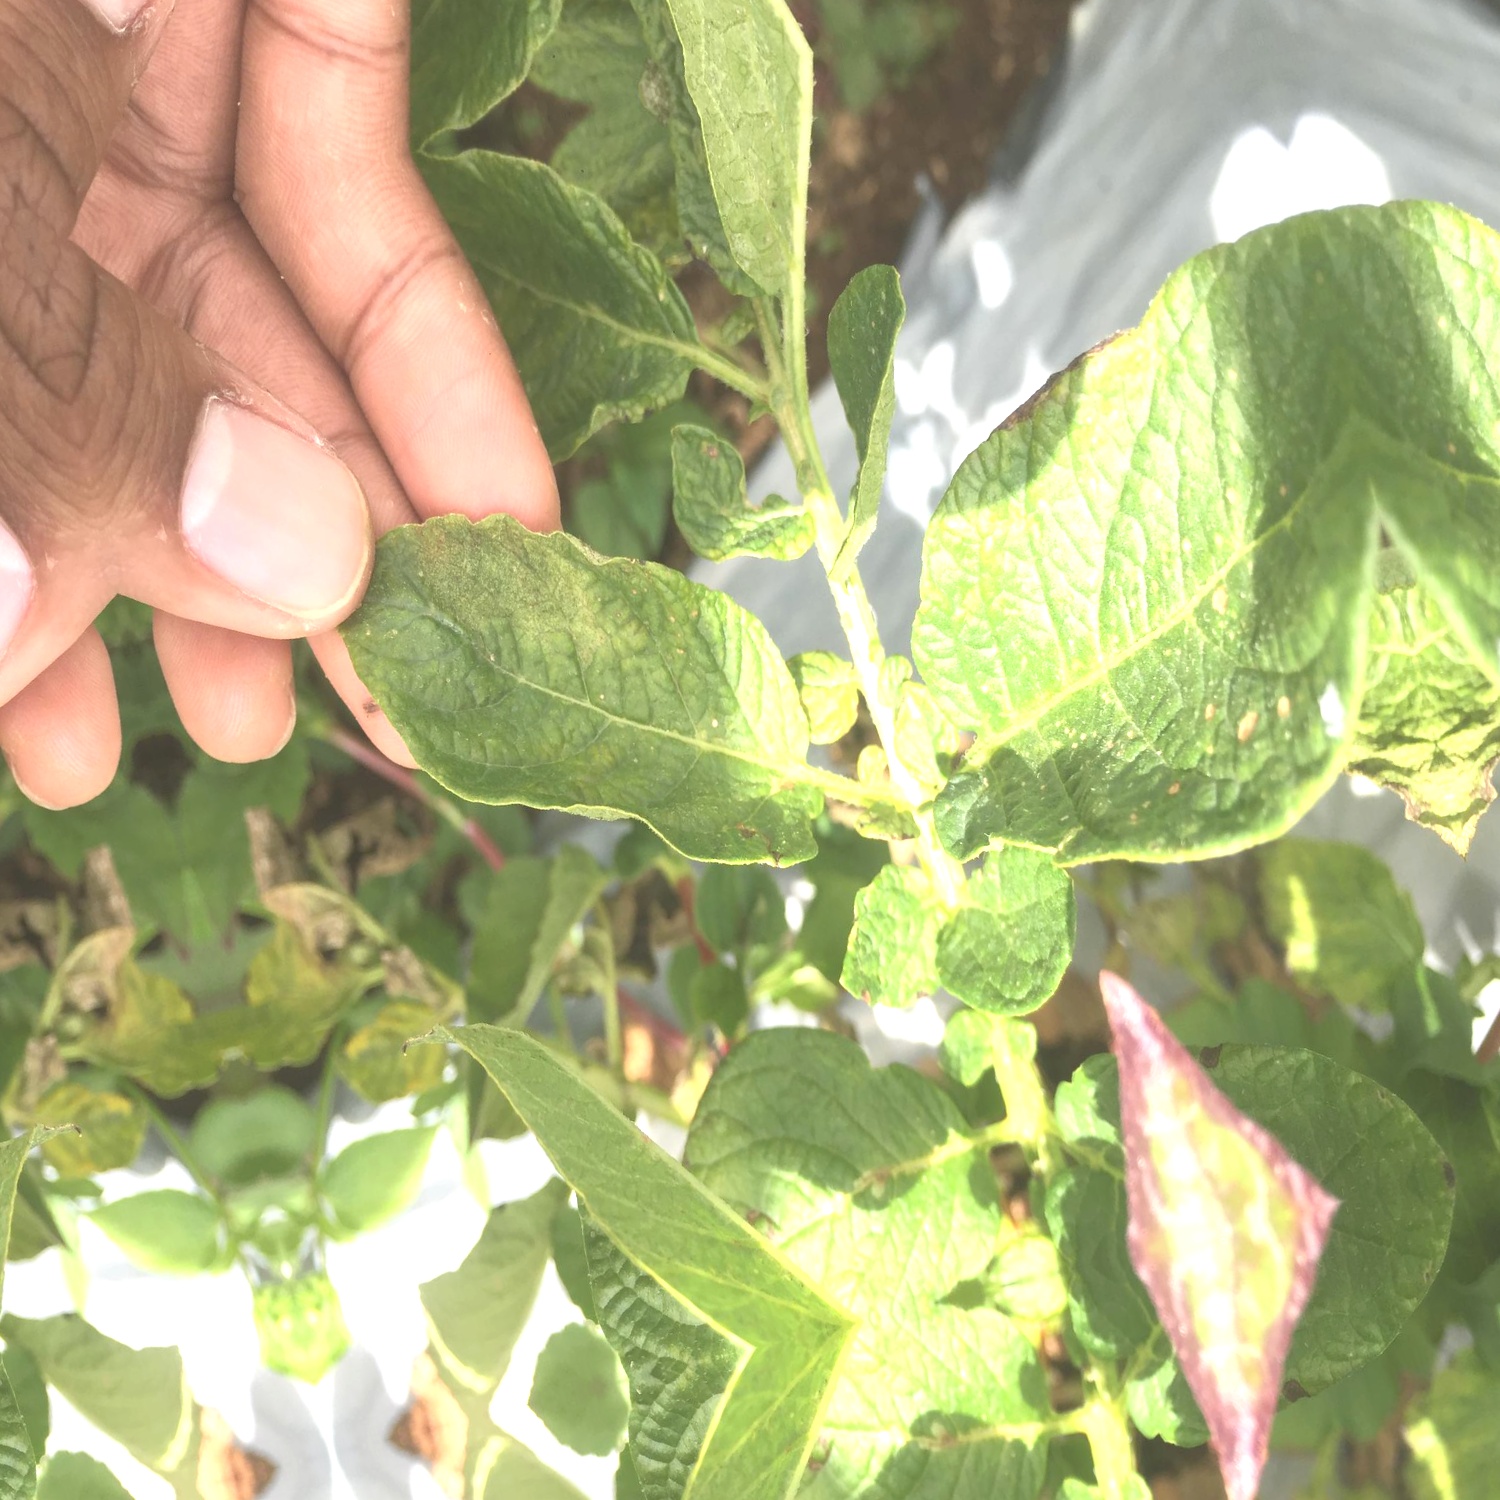
Etiqueta: Virus